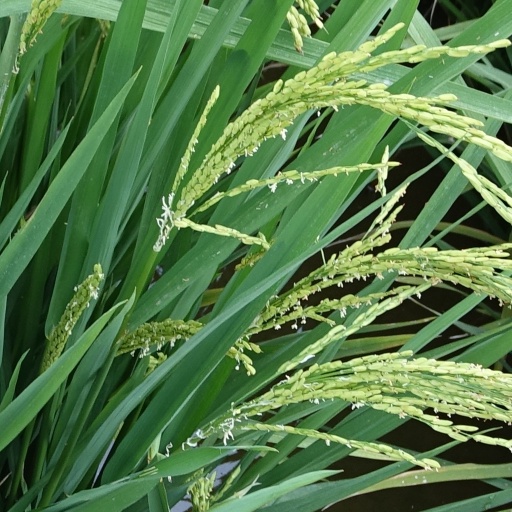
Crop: rice